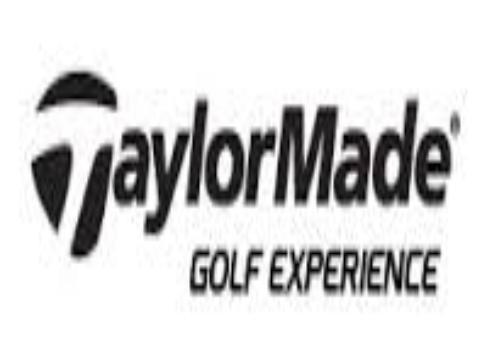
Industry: Sports